Culatra Island

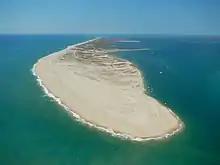
Culatra Island

Culatra Island is a barrier island located in the Ria Formosa in the Algarve region of Portugal. It has an approximate population of around 700 people divided across three communities of Farol, Hângares and Culatra.